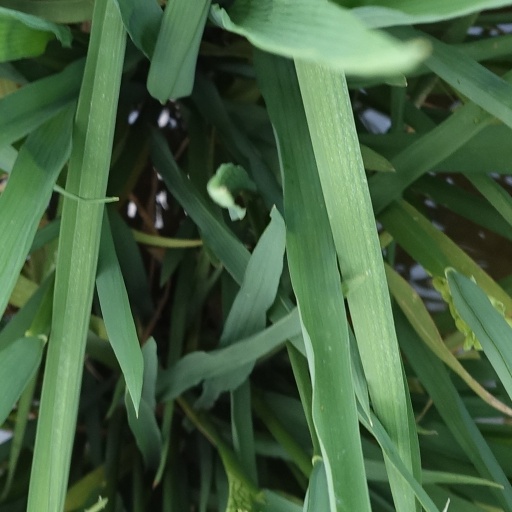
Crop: rice